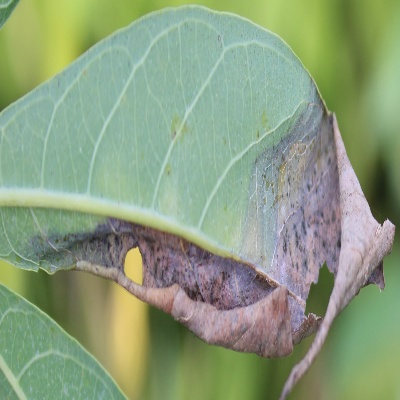
Crop: Cassava
Condition: bacterial blight